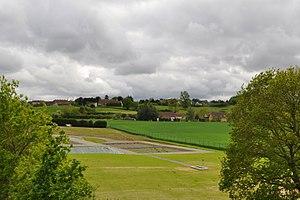
Vue générale de Saint-Jean-du-Bois (Sarthe)
Saint-Jean-du-Bois est une commune française, située dans le département de la Sarthe en région Pays de la Loire, peuplée de 626 habitants.